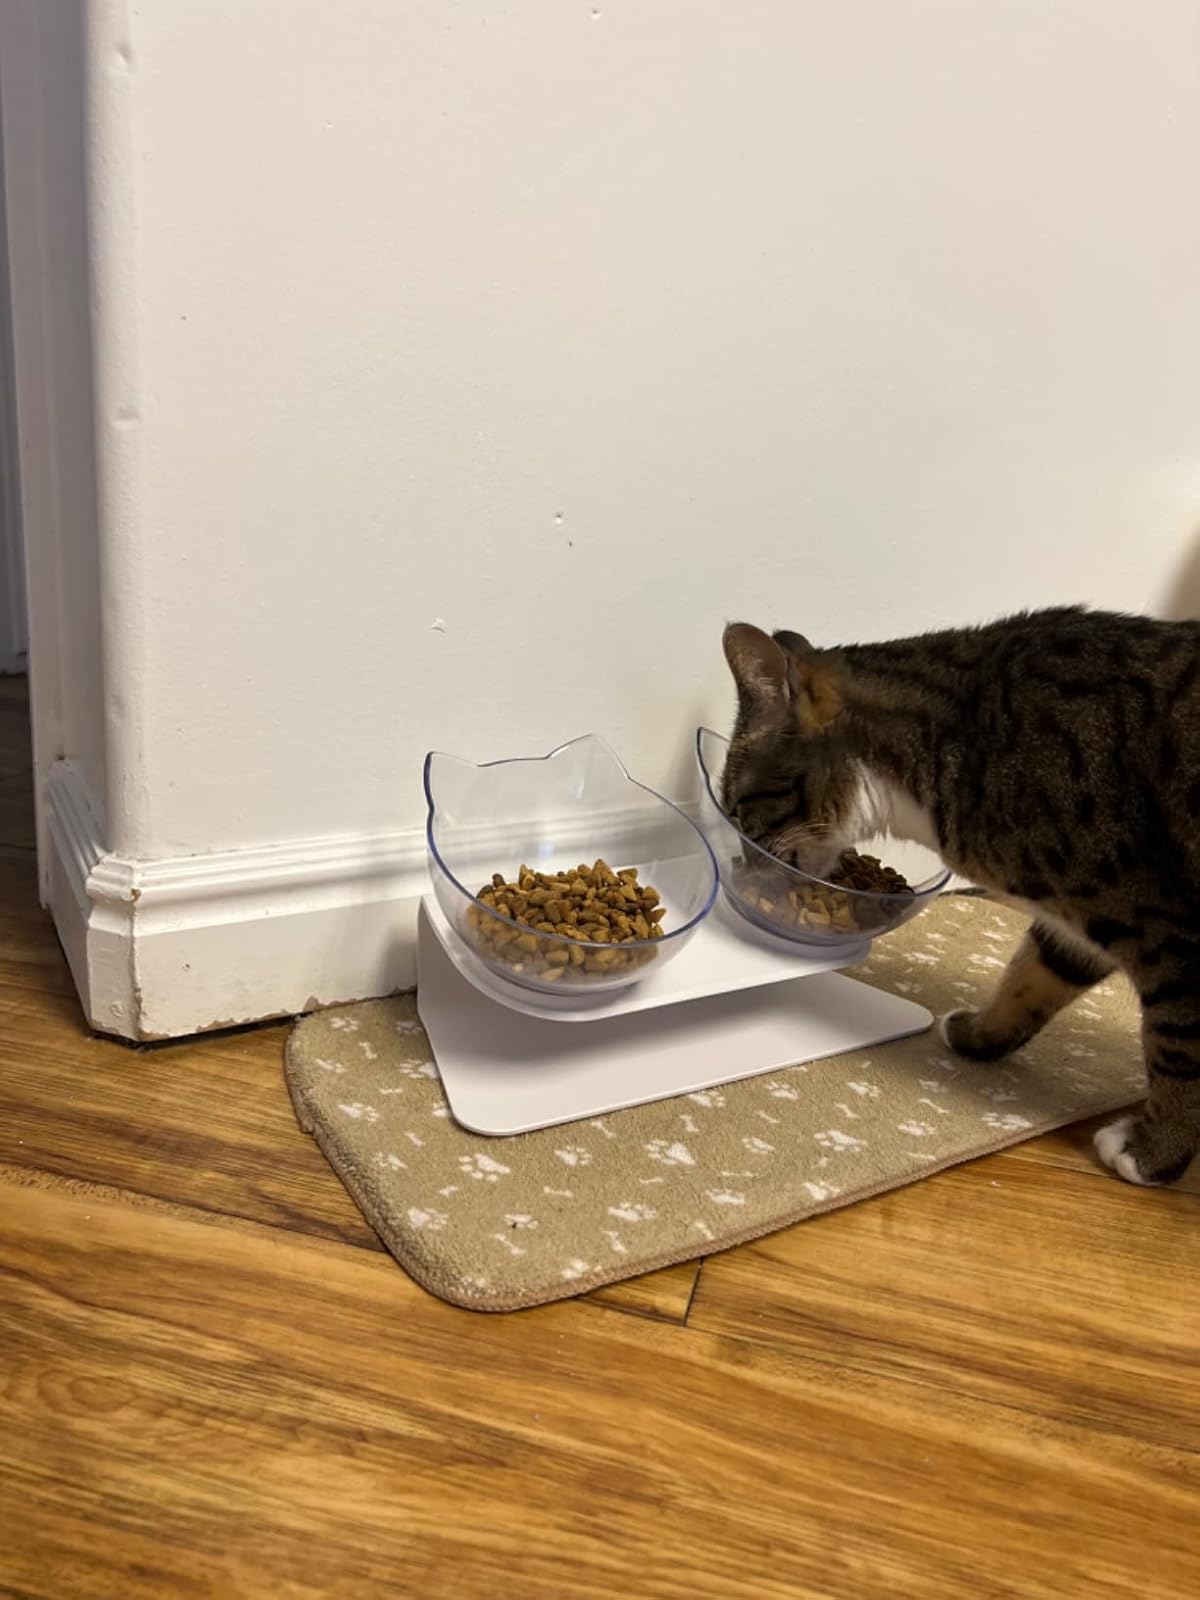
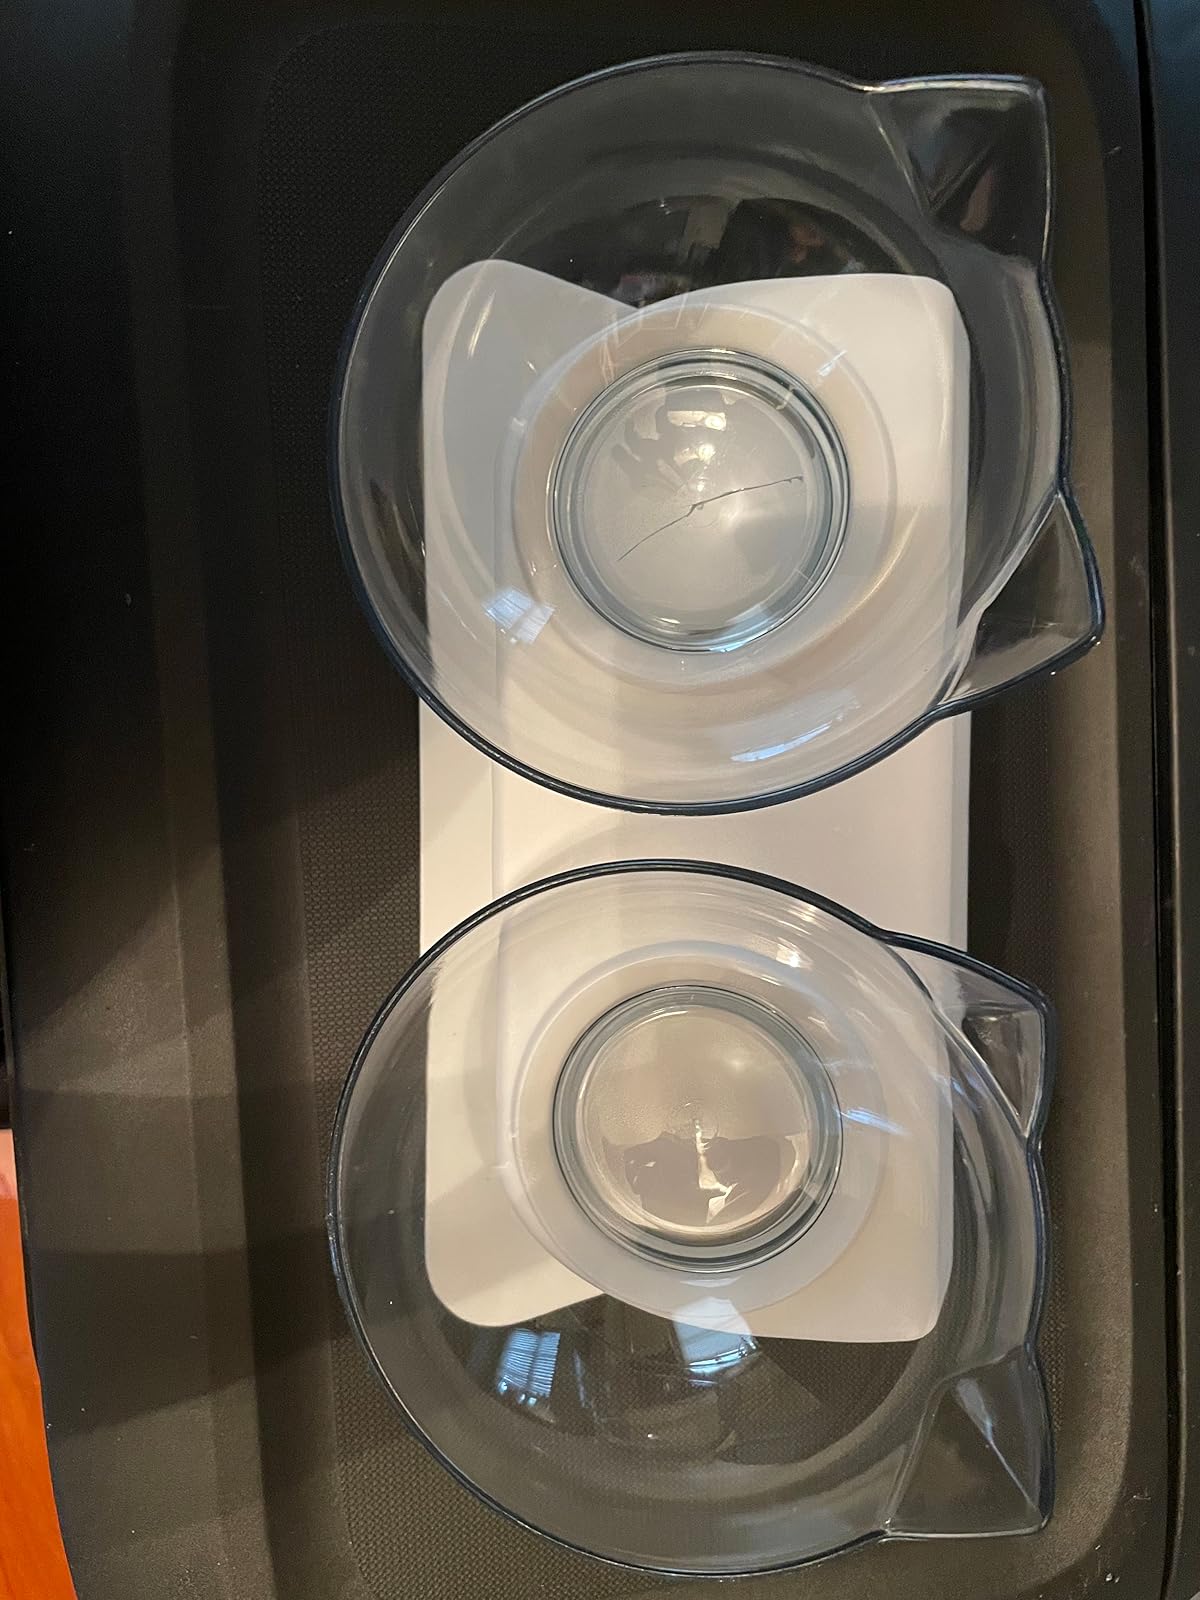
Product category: items_bowl
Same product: yes